Lee R. Hartell

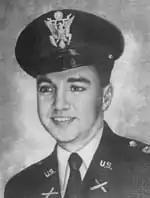
Medal of Honor recipient Lee Hartell

Lee Ross Hartell (August 23, 1923 – August 27, 1951) was a soldier in the U.S. Army during the Korean War. He posthumously received the Medal of Honor for his actions on August 27, 1951, during the Battle of Bloody Ridge. He joined the Army from Danbury, Connecticut, in 1949.